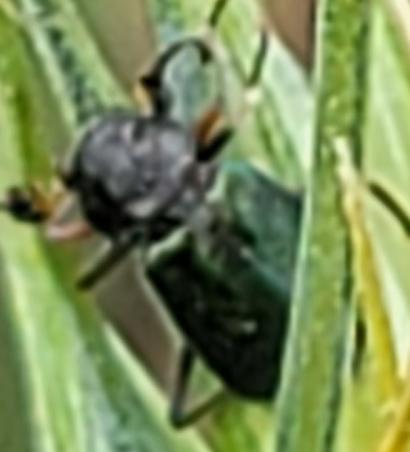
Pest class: predators